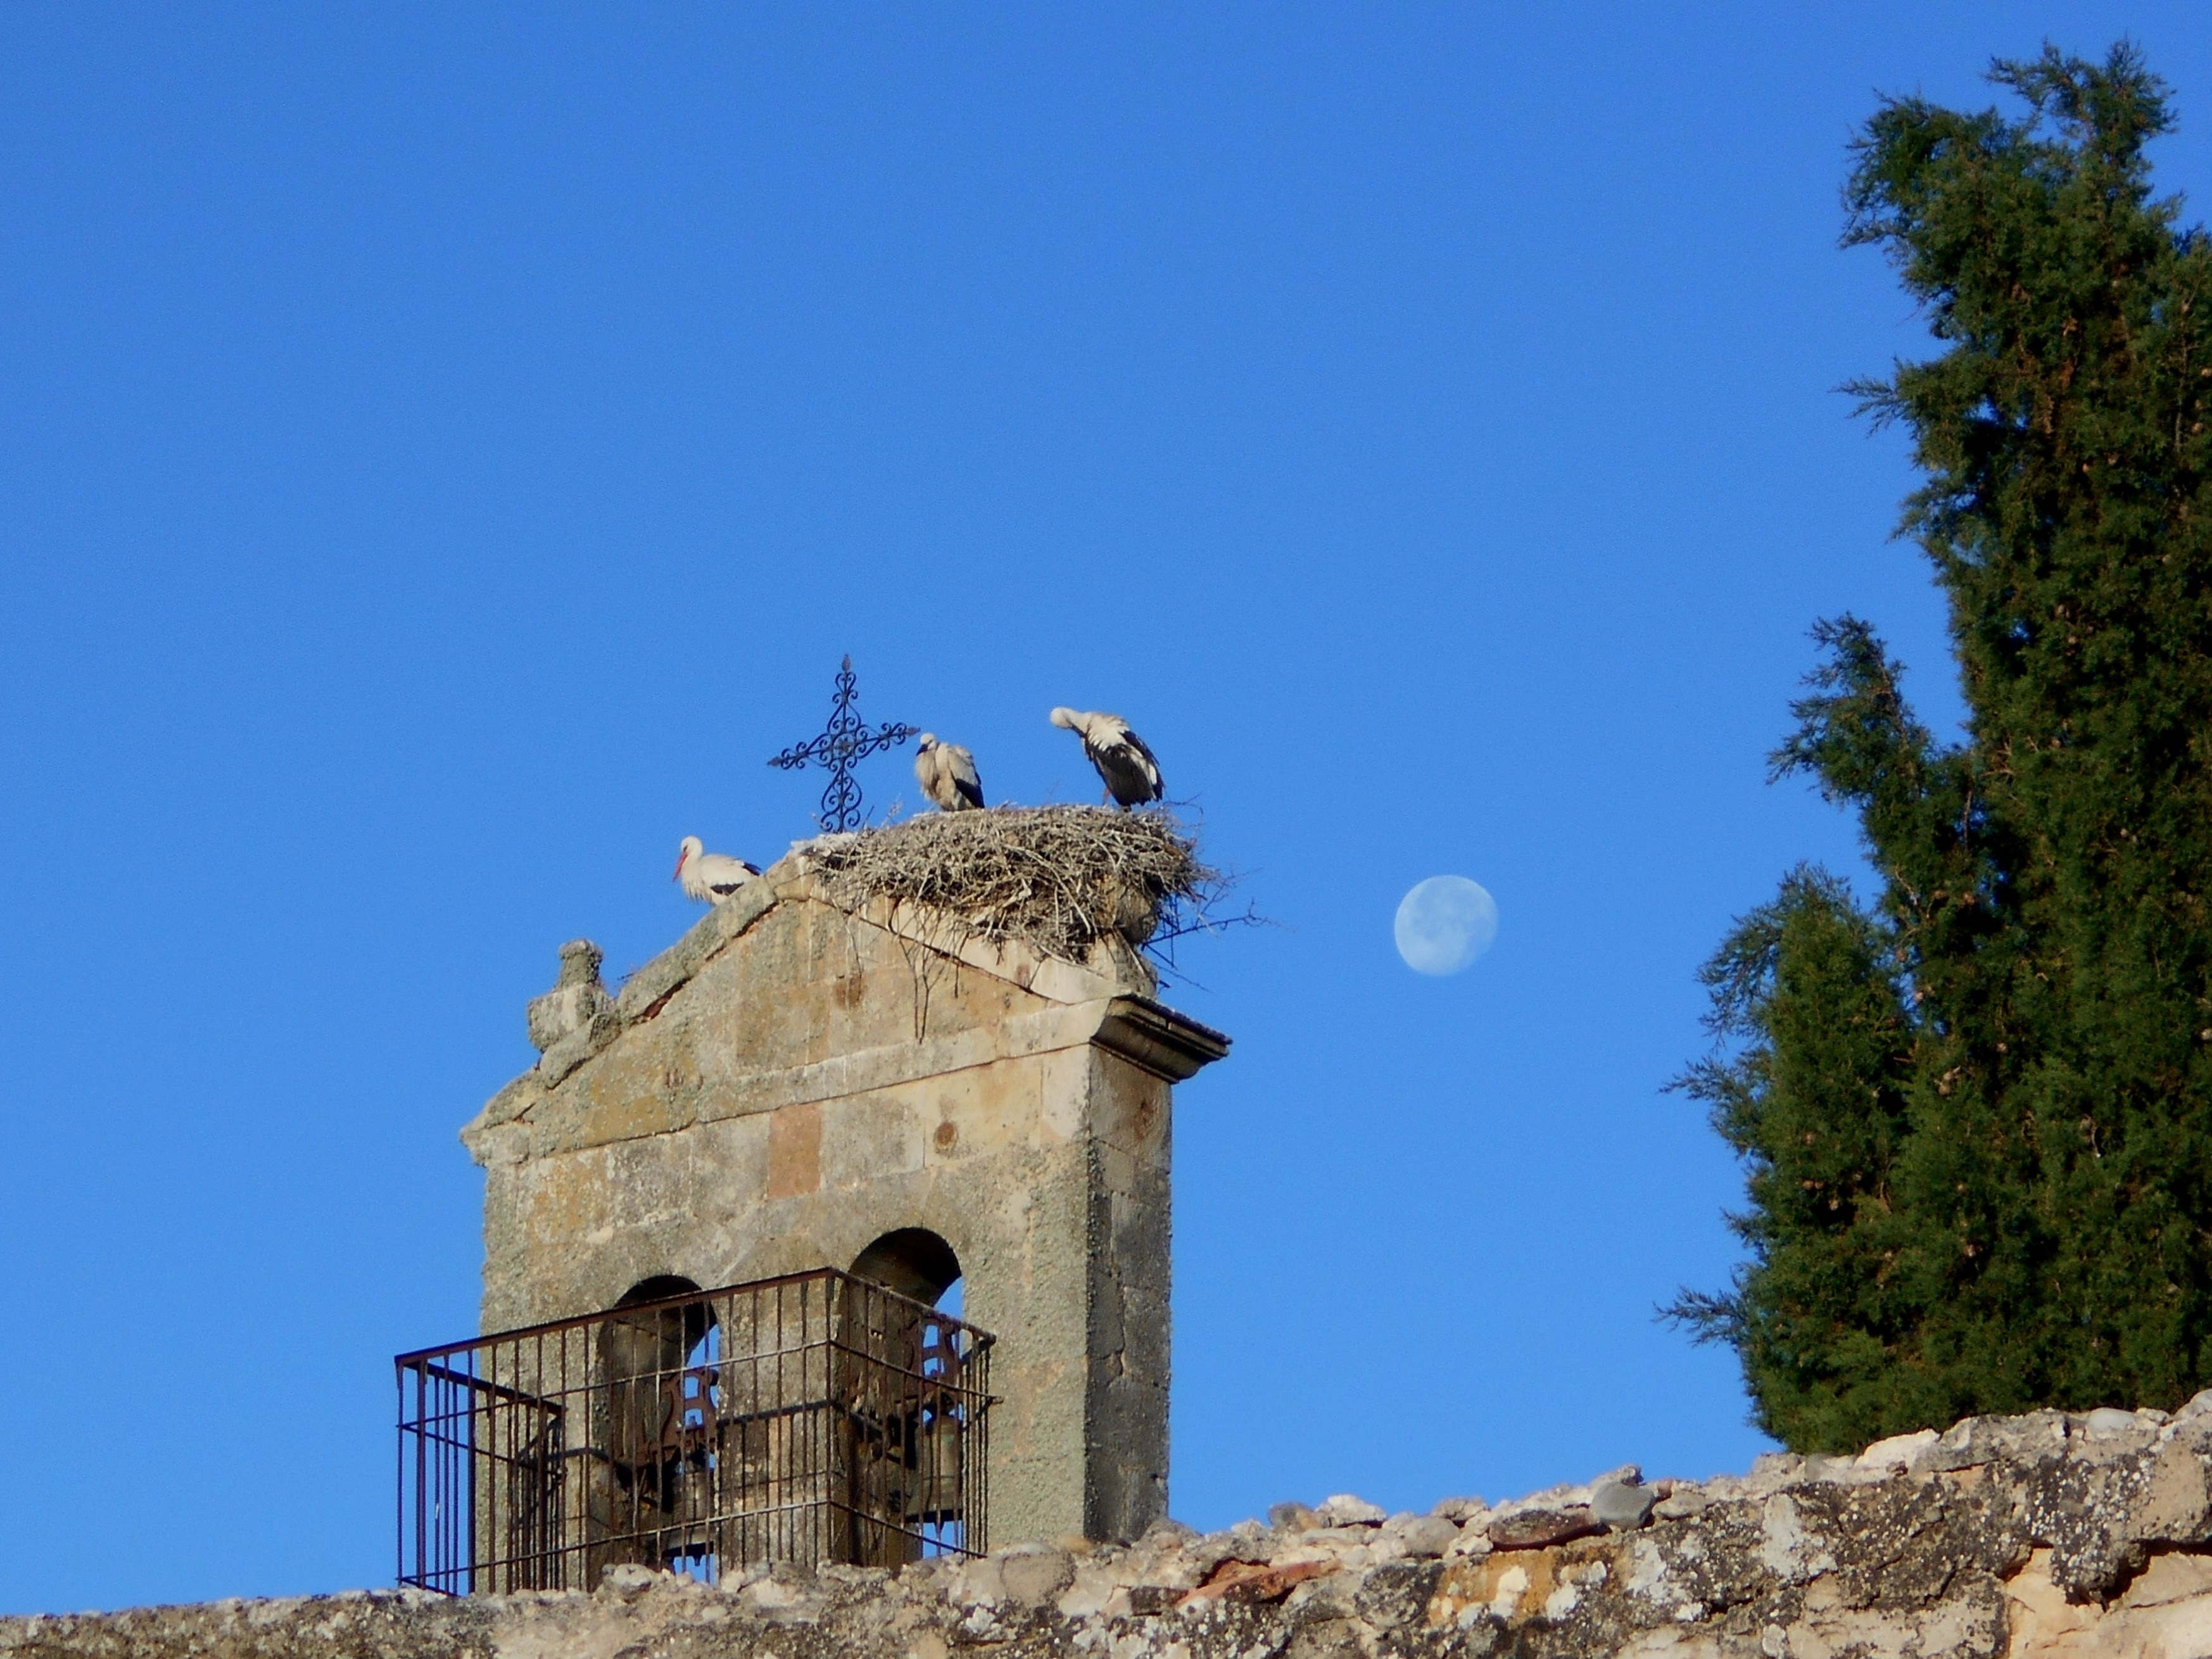
bird, monument, tower, landmark, moon, stork, place of worship, bell tower, animals, ave, nest, chick